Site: brandenburg
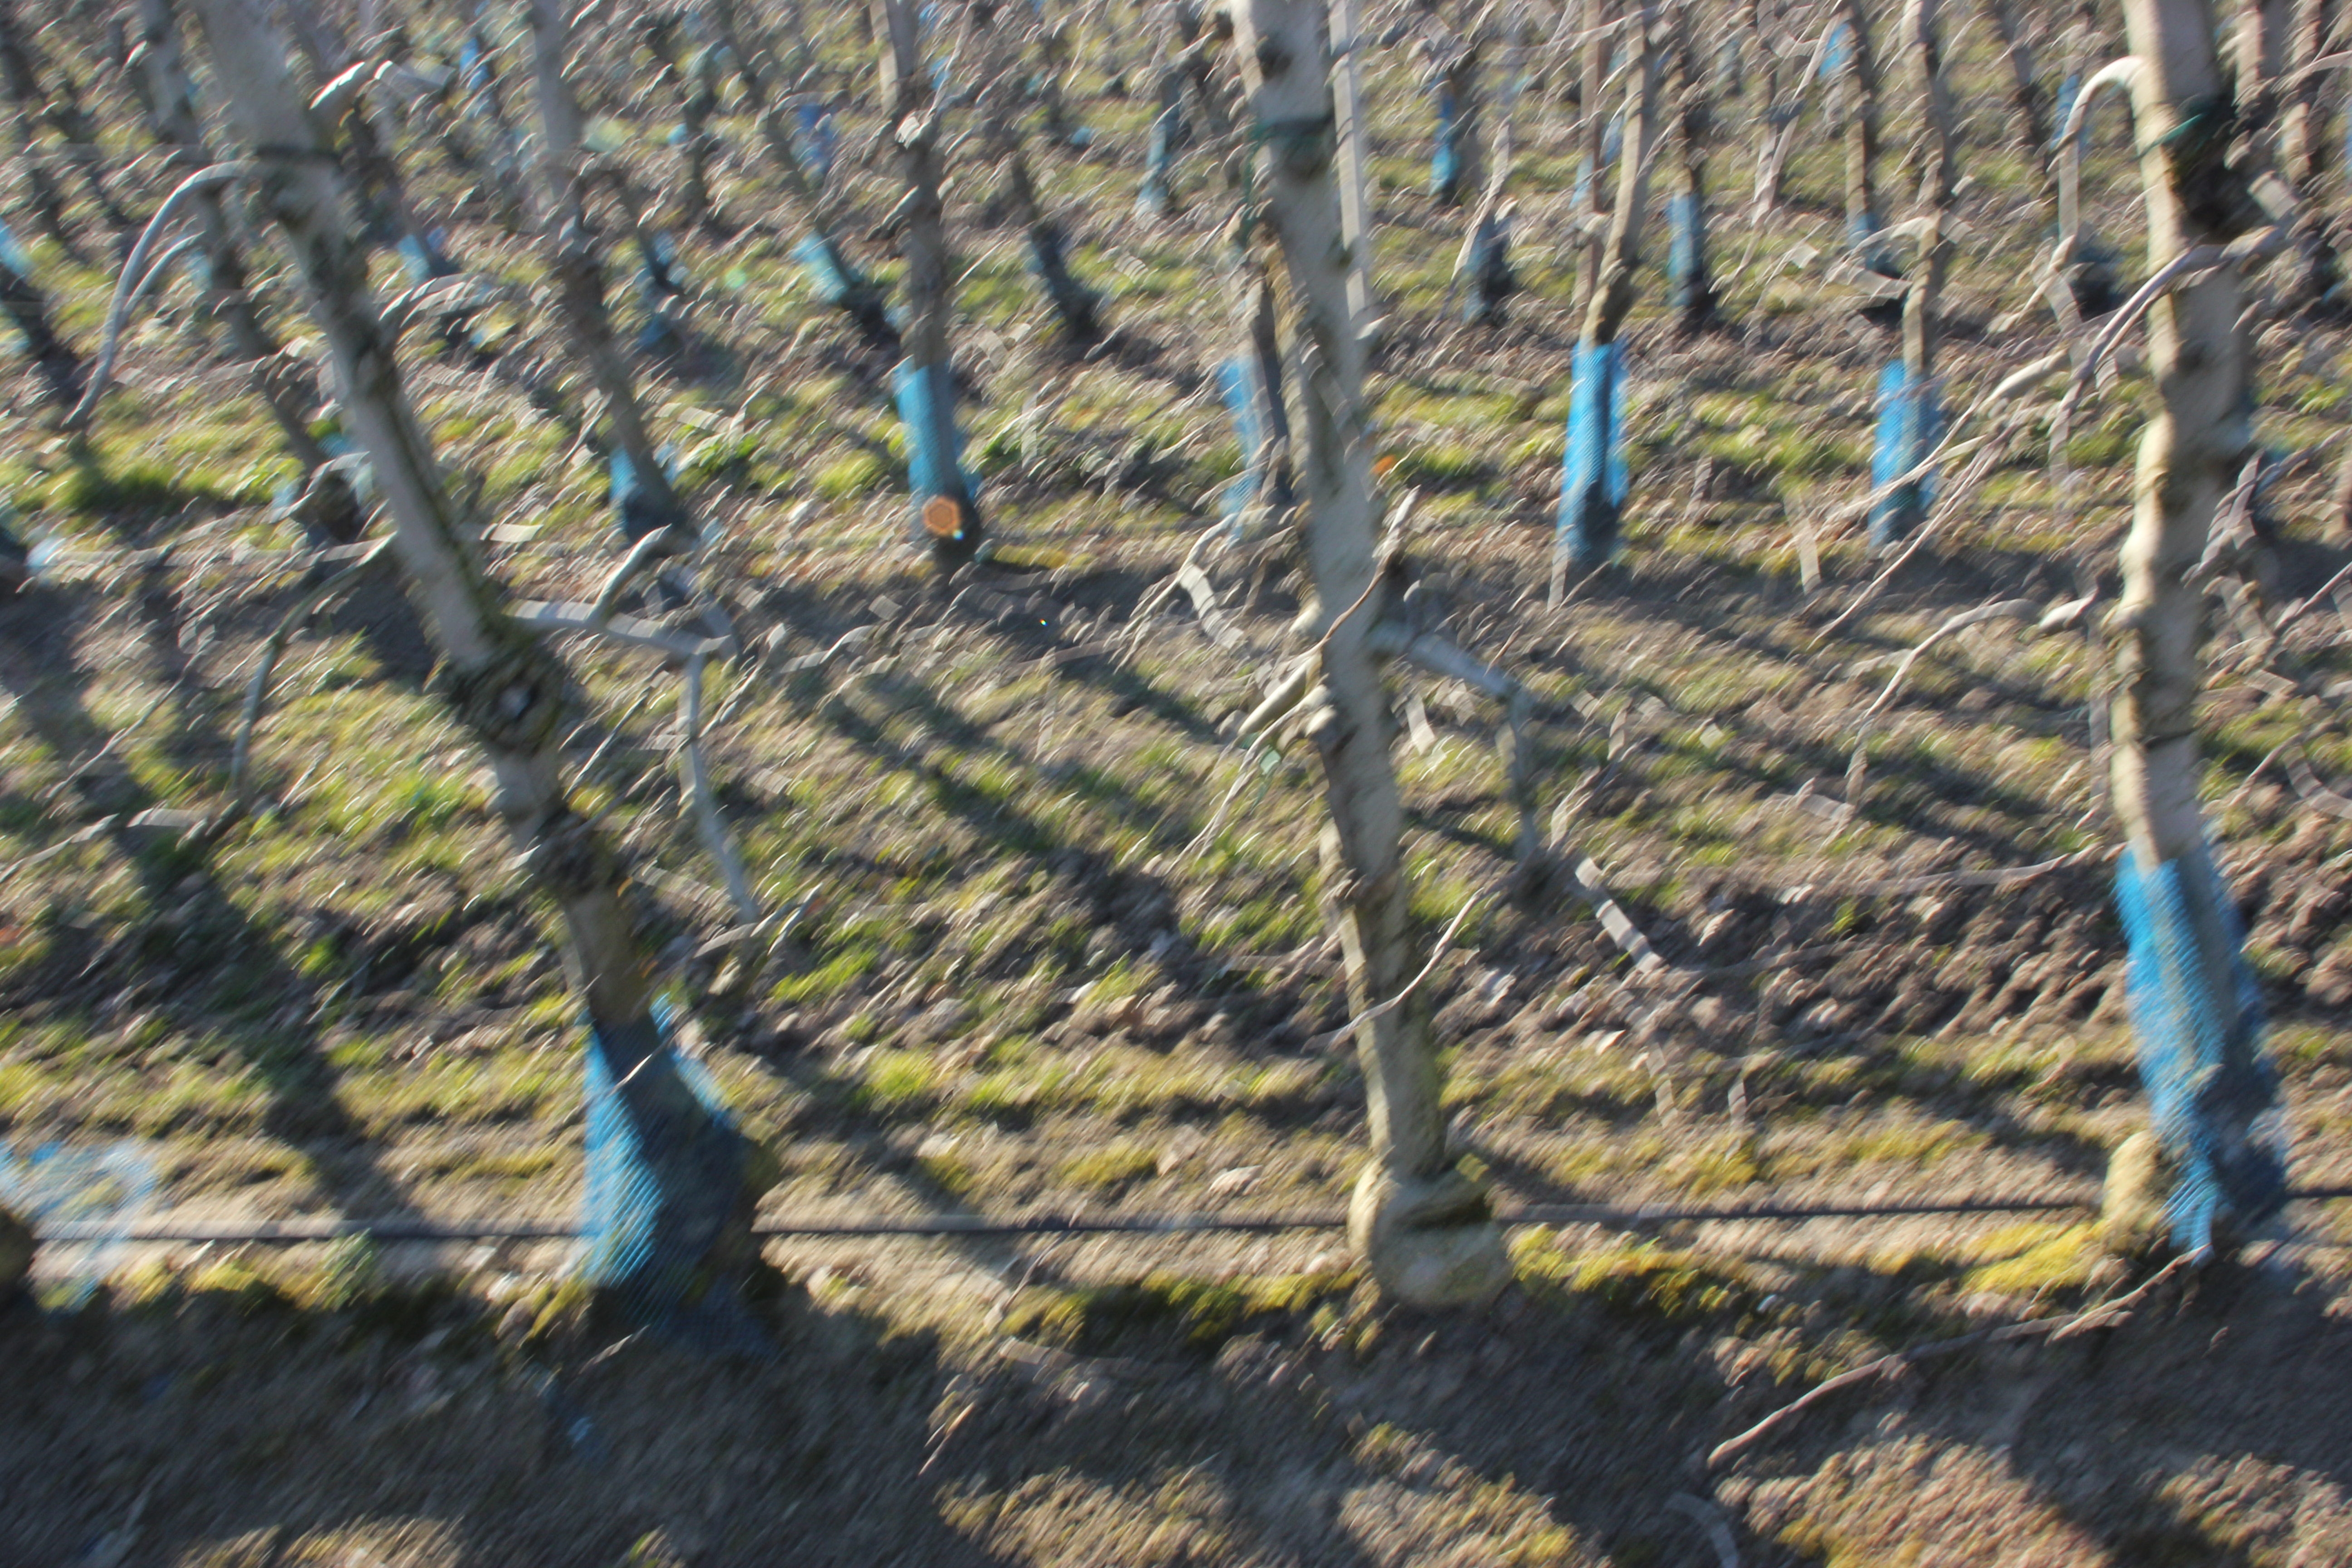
Growth stage (BBCH 03): Bud development